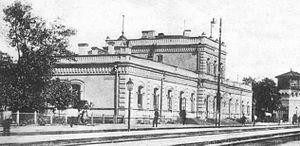
Sloviansk ou Slaviansk est une ville de l'oblast de Donetsk, en Ukraine, et le chef-lieu administratif du raïon de Sloviansk. Sa population s'élevait à 117 445 habitants en 2013.